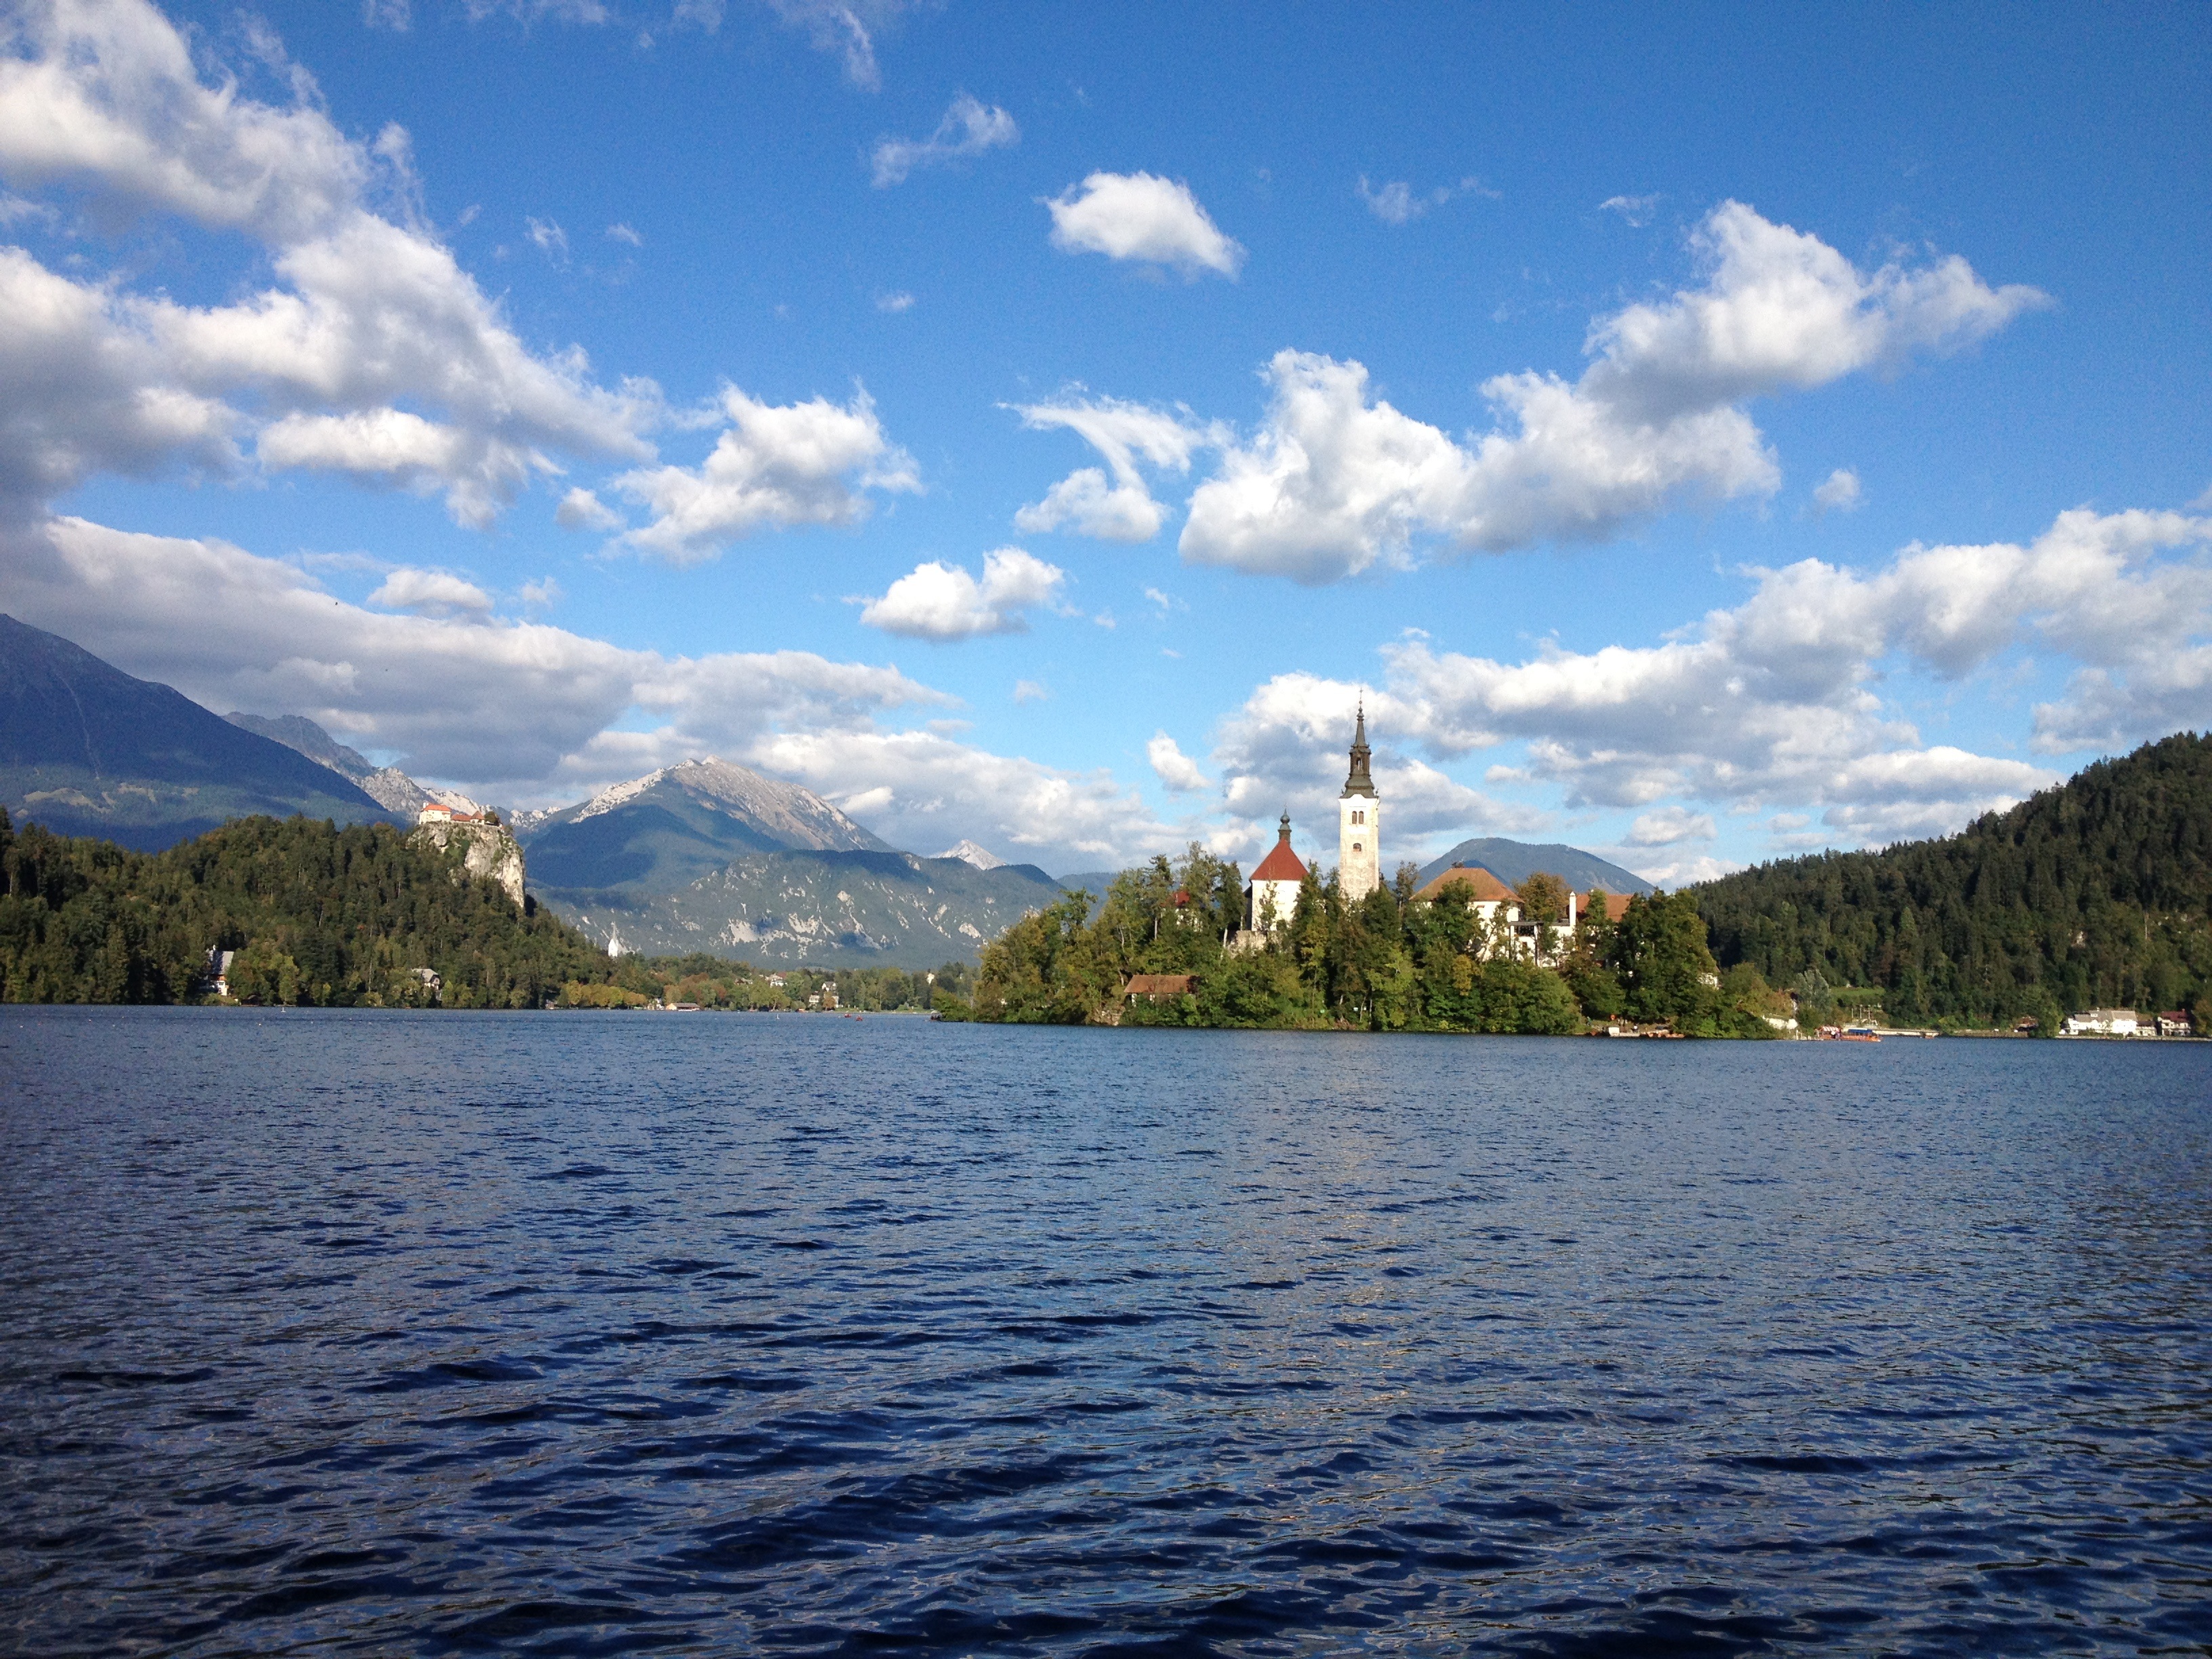
landscape, sea, water, nature, mountain, cloud, architecture, lake, travel, idyllic, reflection, vehicle, bay, island, castle, fjord, reservoir, body of water, place, boating, alps, loch, slovenia, bled